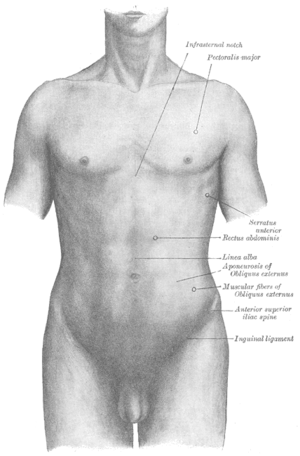
Pectoralis major / Yderligere billeder
Pectoralis major eller Den store brystmuskel er en tyk bladformet muskel, placeret på brystet af menneskekroppen. Den danner bulen på brystmusklen hos manden og ligger under brystet hos kvinden. Under pectoralis major findes pectoralis minor, en tynd triangulære muskel. I sportsverdenen, herunder bodybuilding, bliver musklen gerne refereret til som "pecs".